Long Beach Polytechnic High School

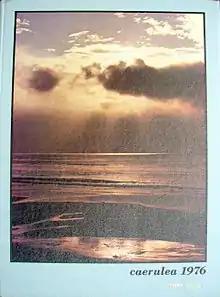
The 1976 edition of the school's "Caerulea" yearbook

In 1911, Long Beach Poly moved to the location at 16th Street and Atlantic, offering more space and amenities.